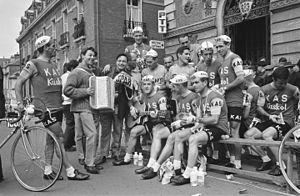
Le 51ᵉ Tour de France se tient du 22 juin au 14 juillet 1964 sur 22 étapes pour 4 504 km. Ce tour est considéré par certains comme le plus dramatique de l'histoire.
L'équipe cycliste Kas est une ancienne équipe cycliste sur route espagnole, active entre 1956 et 1979, pendant 25 années consécutives, puis trois saisons à la fin des années 1980.
L'équipe cycliste Ferrys est une équipe cycliste sur route espagnole, qui a existé entre 1960 et 1968.